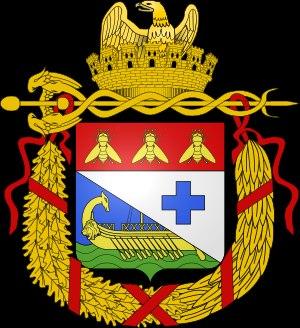
Les armoiries de Marseille sont l'un des principaux symboles de la ville. Le blason « d'argent à la croix d'azur », dérivé du pavillon de la ville, est attesté depuis le XIIᵉ siècle et est toujours utilisé aujourd'hui.